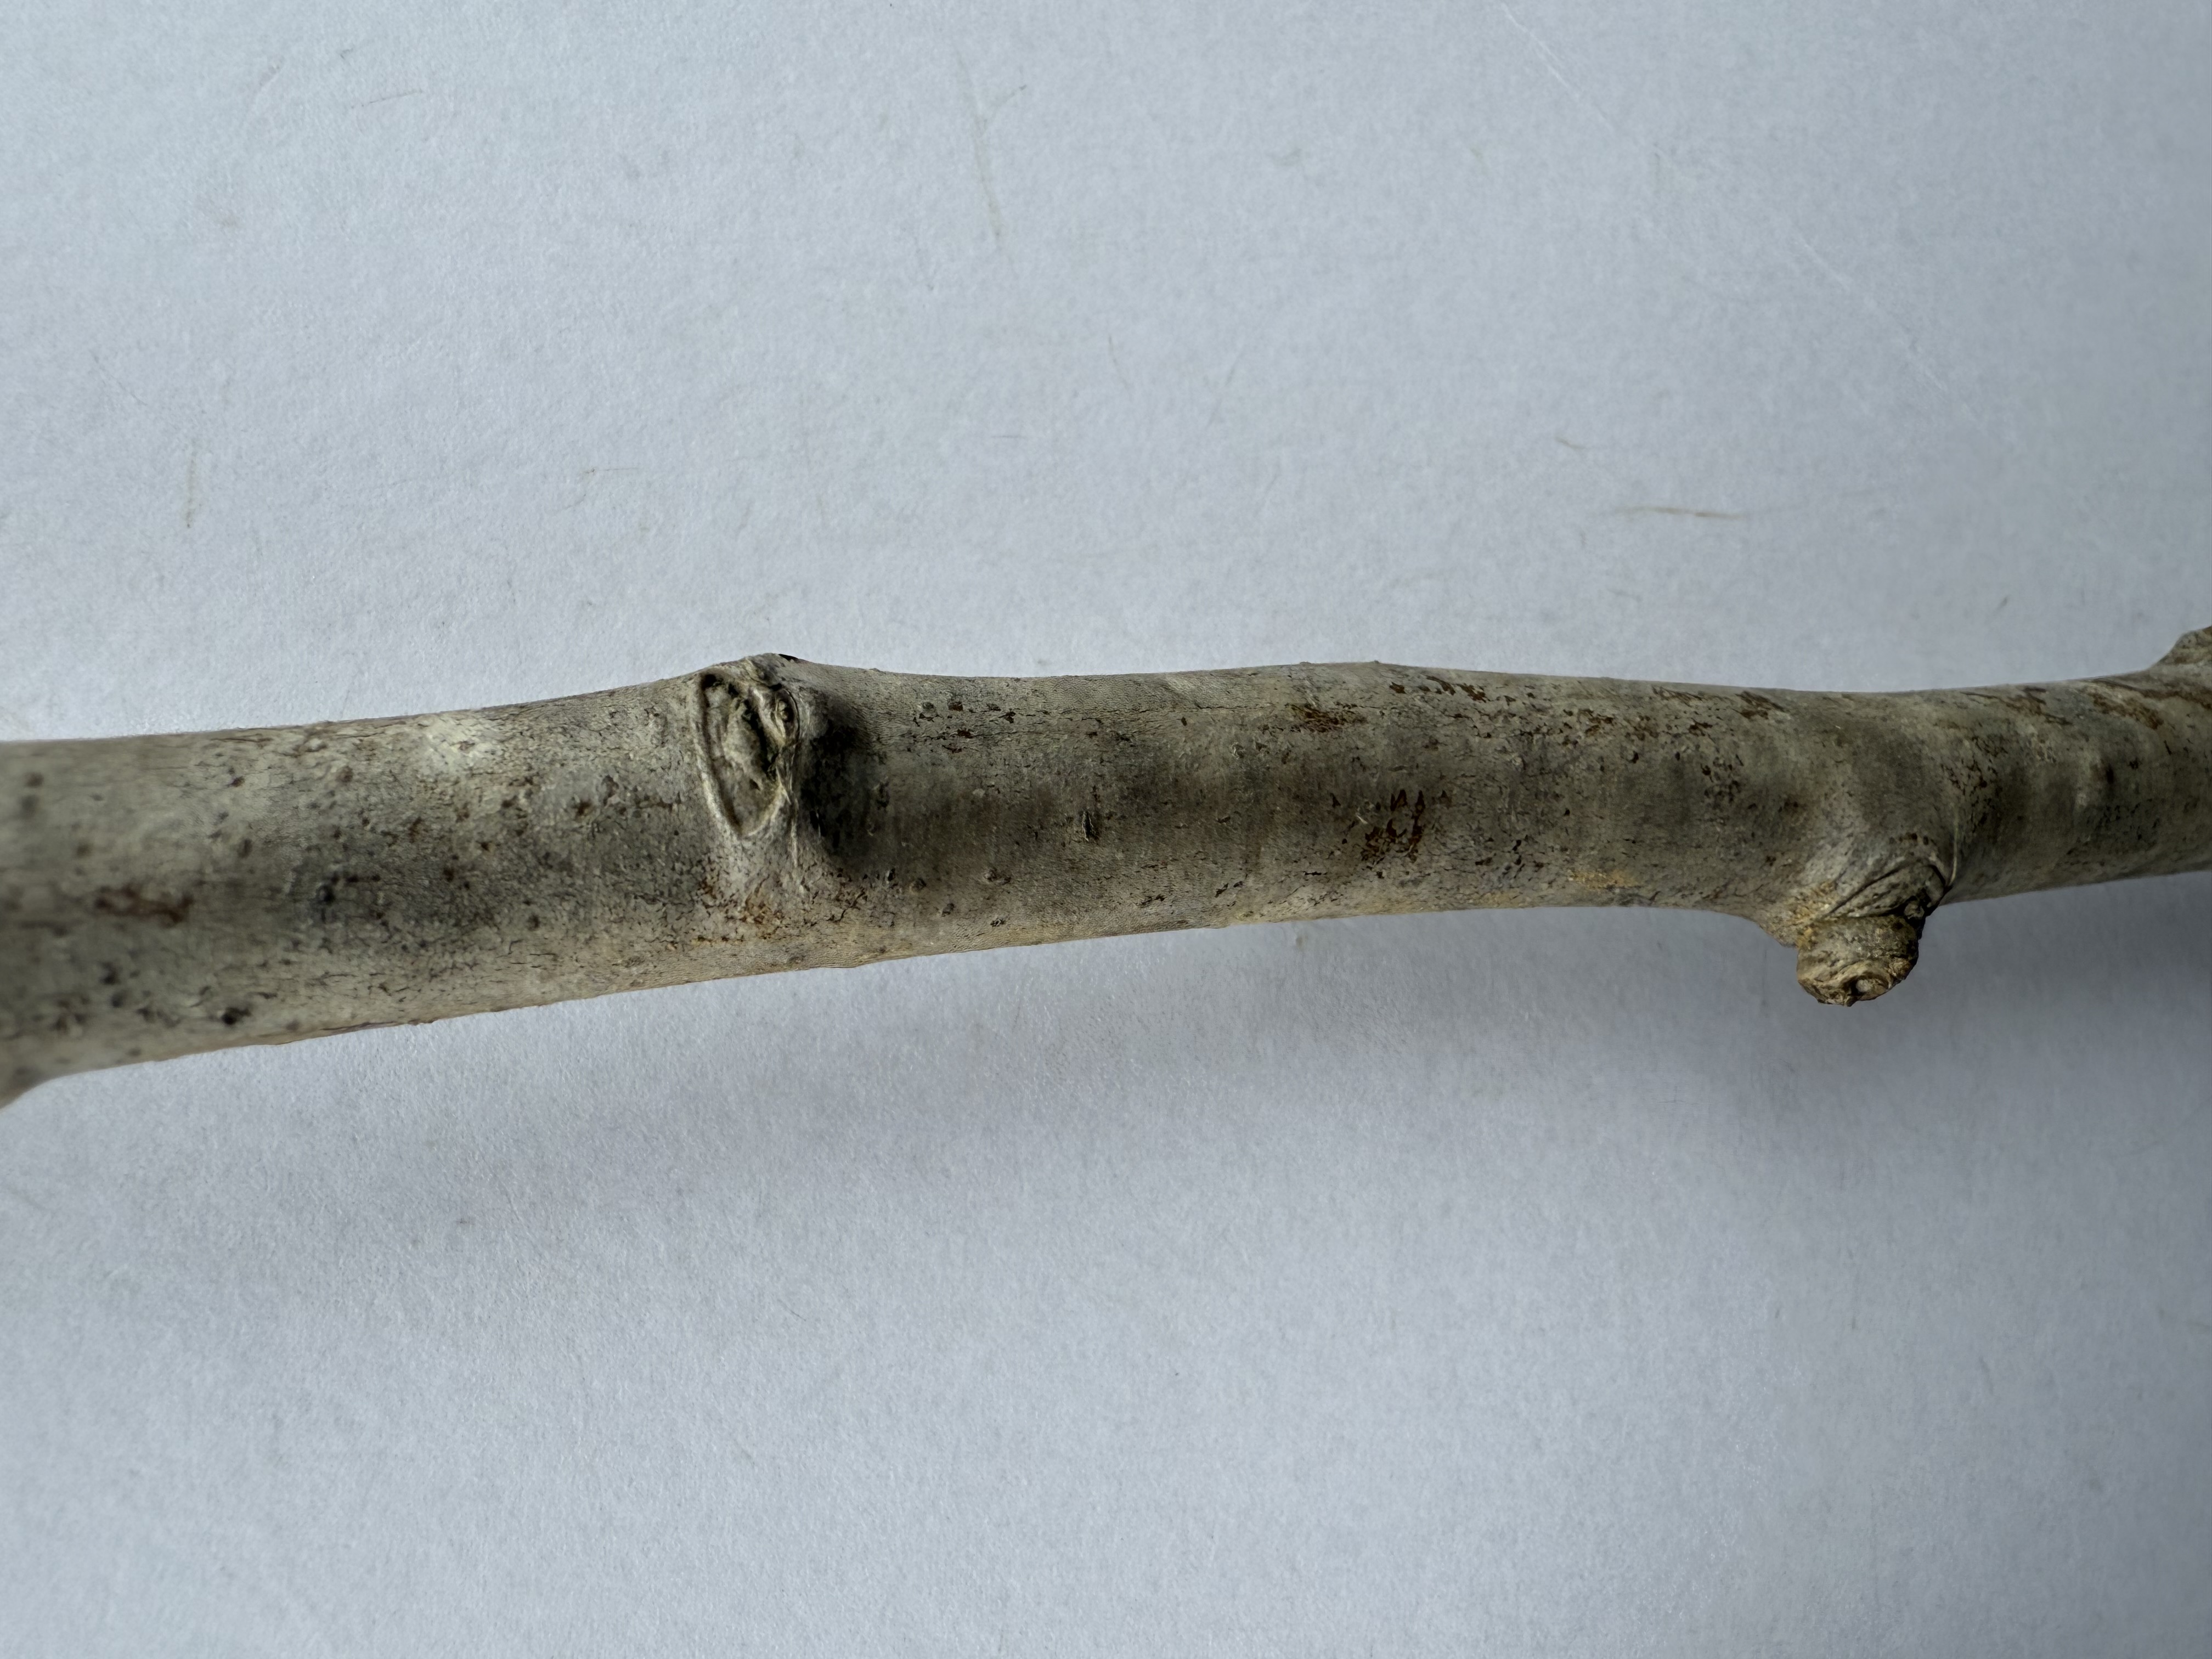
Variety: Santa Maria Pear